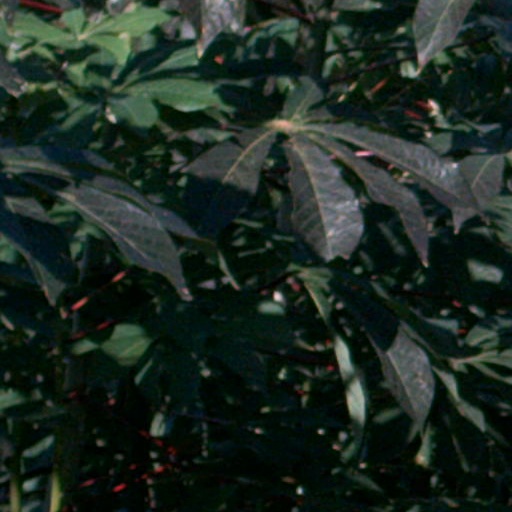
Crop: cassava